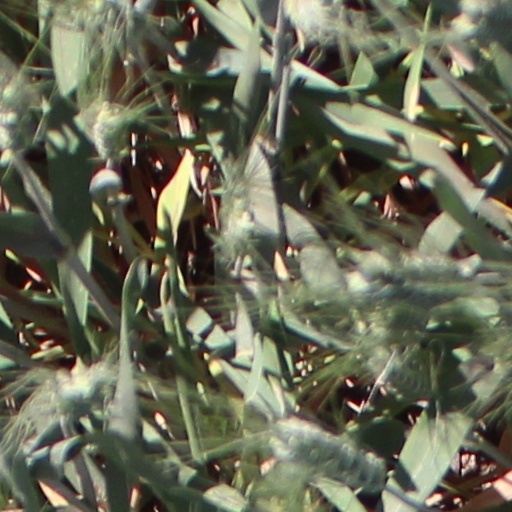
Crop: wheat